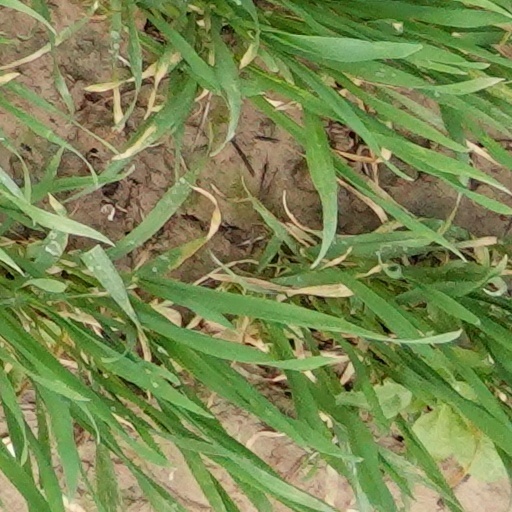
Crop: wheat